Prétot-Sainte-Suzanne

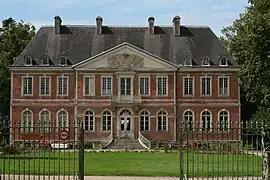
The chateau of Sainte-Suzanne

Prétot-Sainte-Suzanne is a former commune in the Manche department in Normandy in north-western France.On 1 January 2016, it was merged into the new commune of Montsenelle.